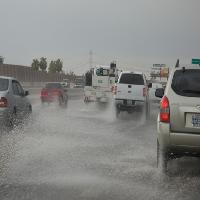
Weather: cloudy or overcast